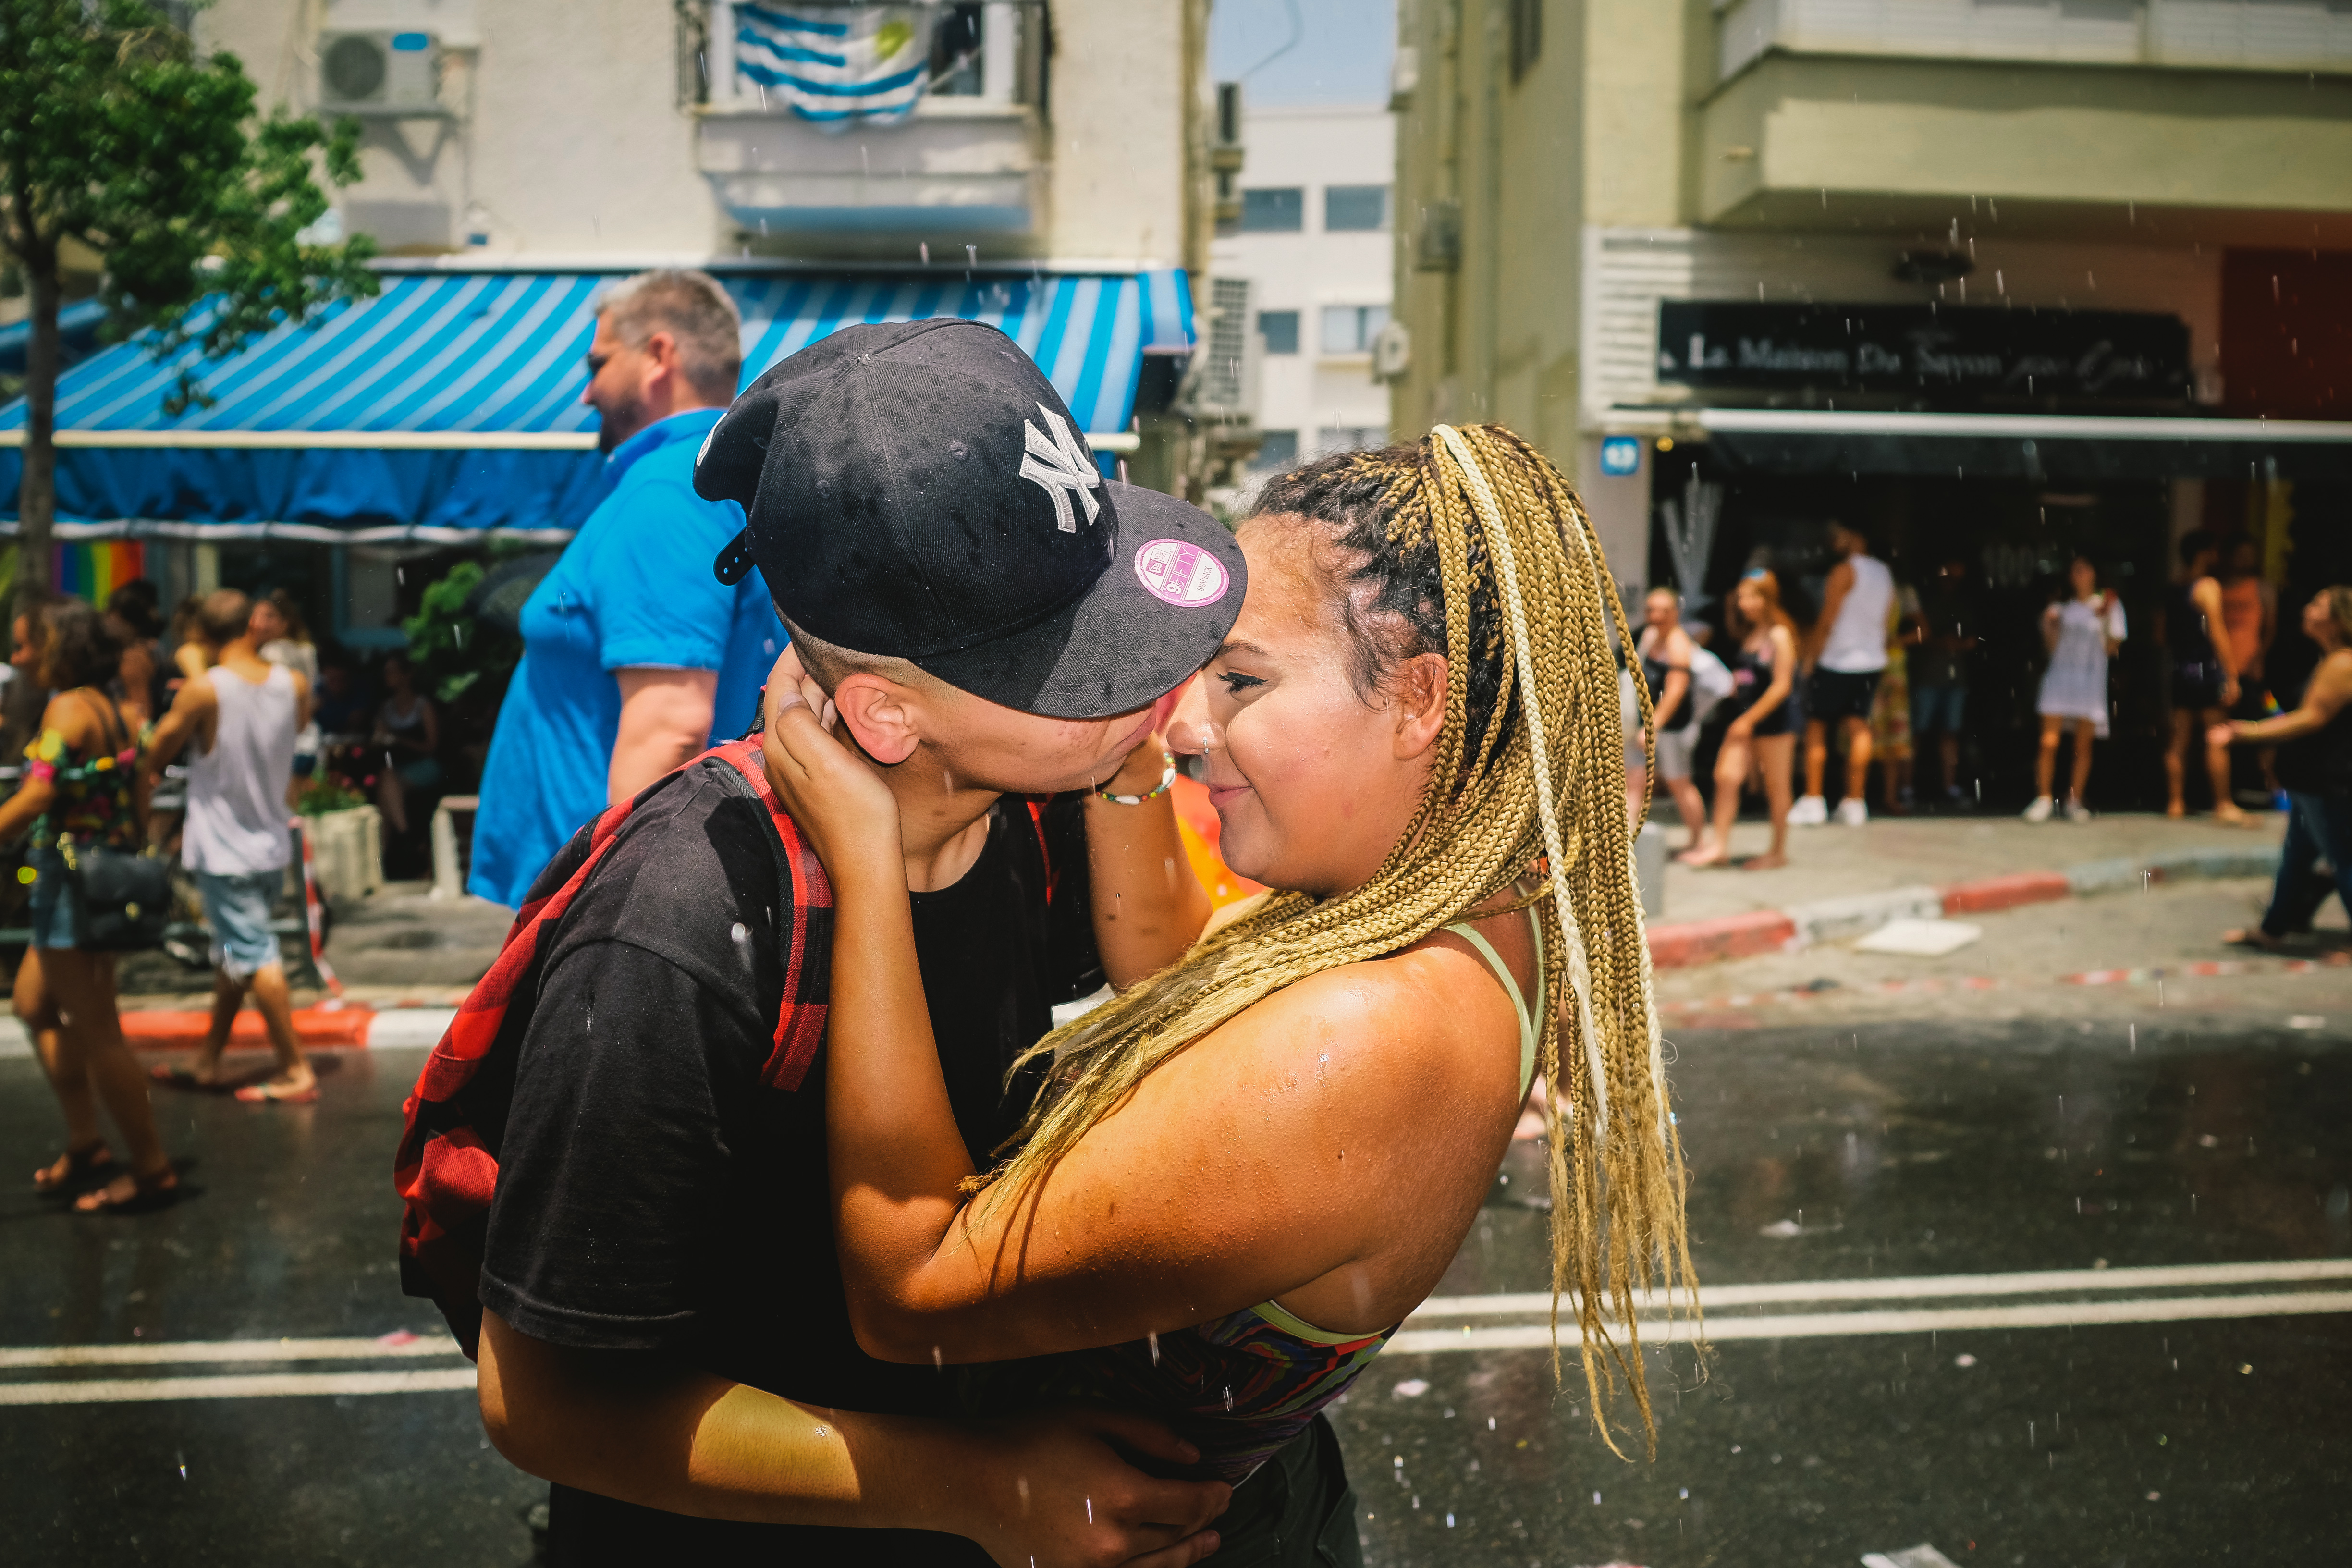
street, rain, crowd, summer, fujifilm, love, dance, carnival, kiss, couple, parade, performance art, streetphotography, kids, candid, festival, temple, lovers, am, x100s, summerrain